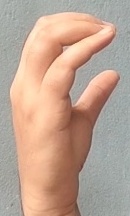
ASL sign: C